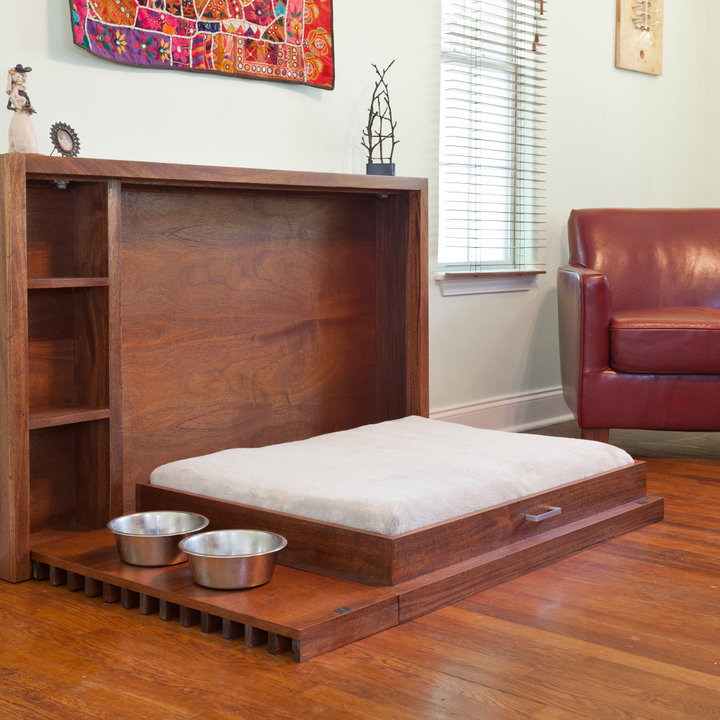
Style: Modern